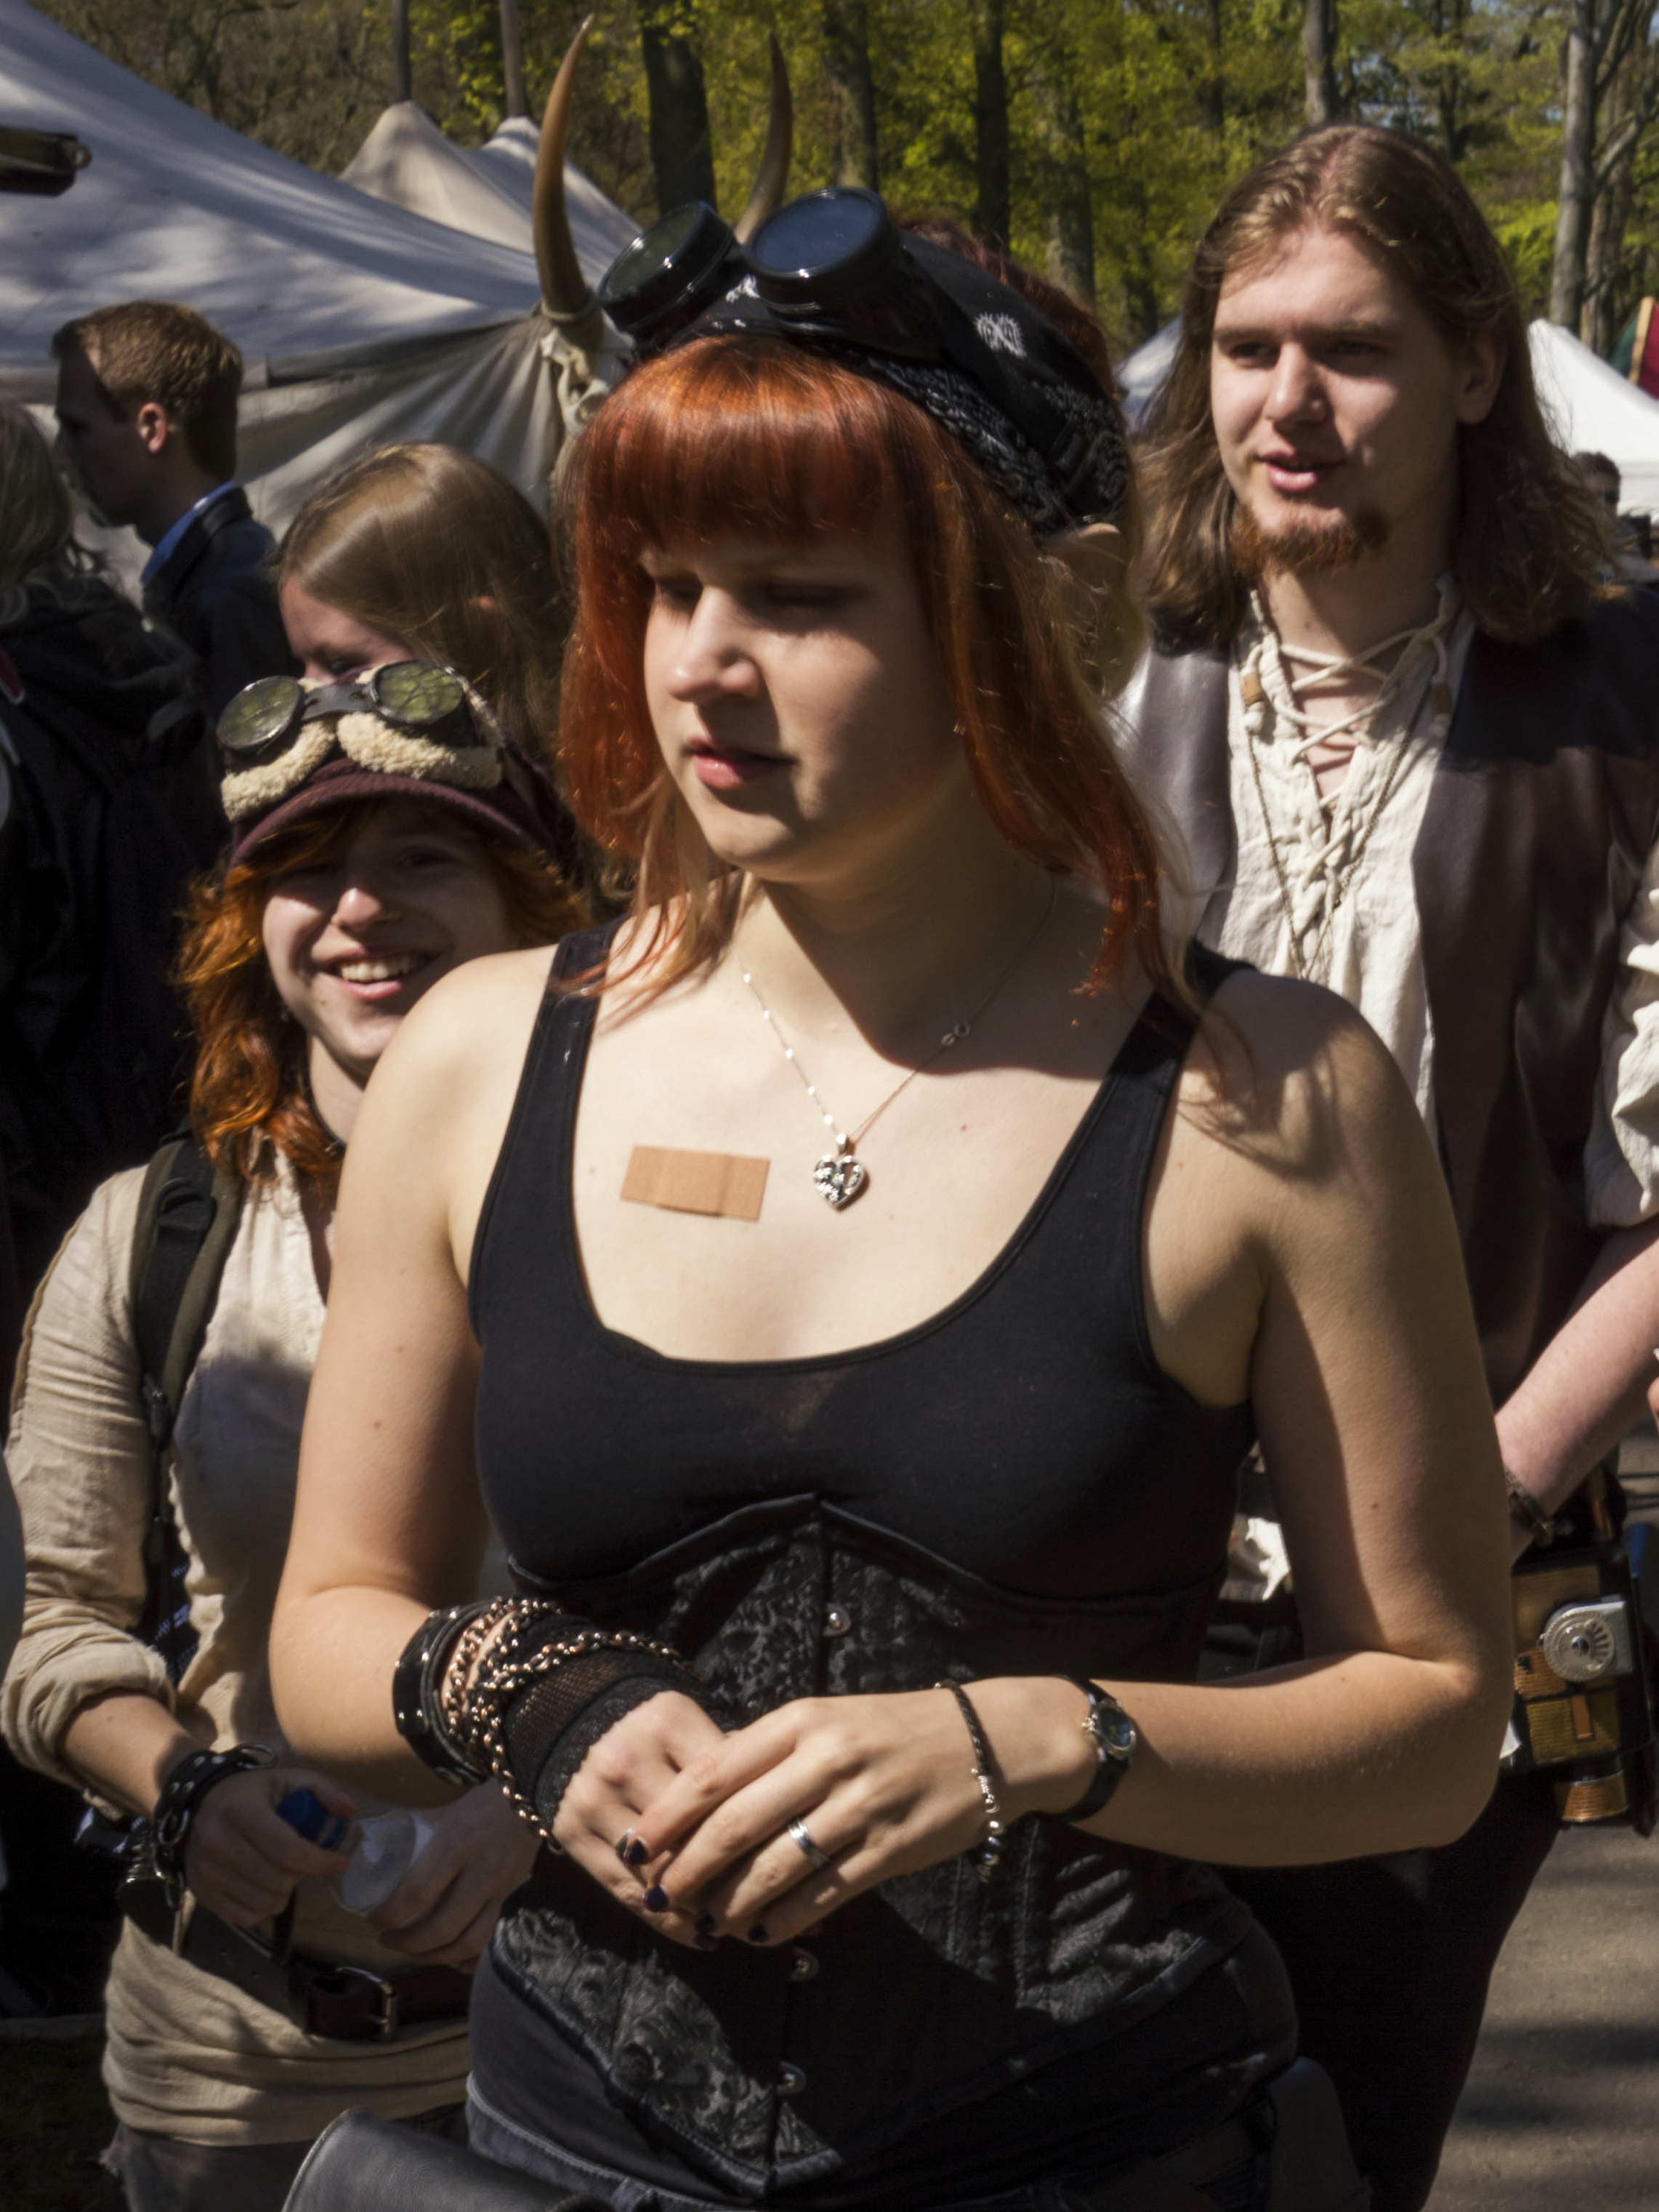
people, clothing, lady, 2014, fun, event, costume, paulvandevelde, pdvandevelde, padagudaloma, dordrecht, nederlandinfotos, costumes, utrecht, haarzuilens, dehaar, costum, elfia, kostuumevent